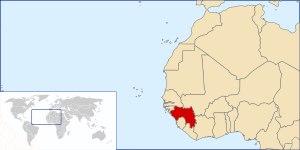
Cet article traite de l'histoire du territoire de la République de Guinée dont les frontières géographiques actuelles ont été tracées par les puissances coloniales à la fin du XIXᵉ siècle et au XXᵉ siècle. Auparavant l'histoire de ce territoire fut marqué par l'essor, le rayonnement et le déclin des royaumes et des grands empires successifs.